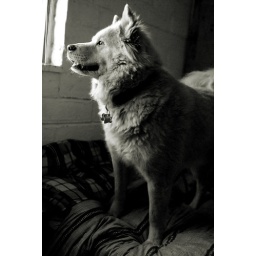
Spunky looking out my window at everyone walking in the garden. Shot with my new Sigma 30 F/1.4. View large